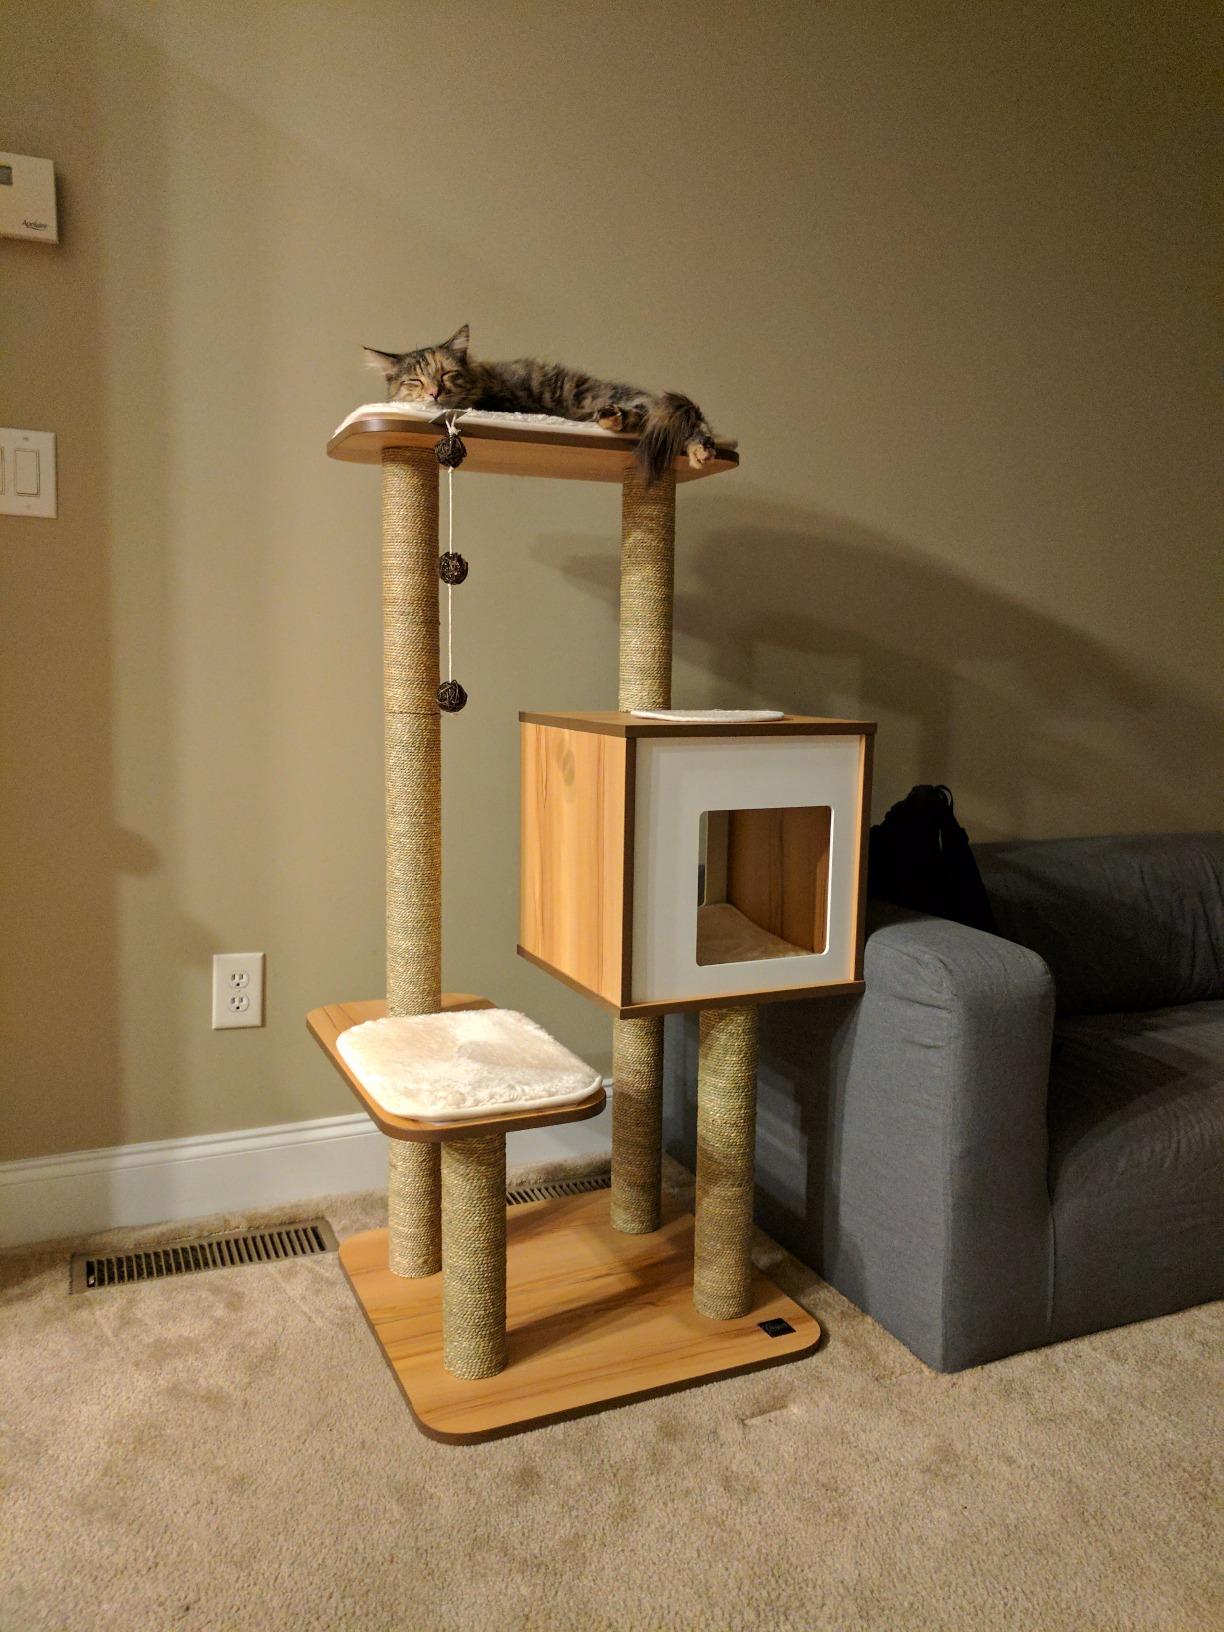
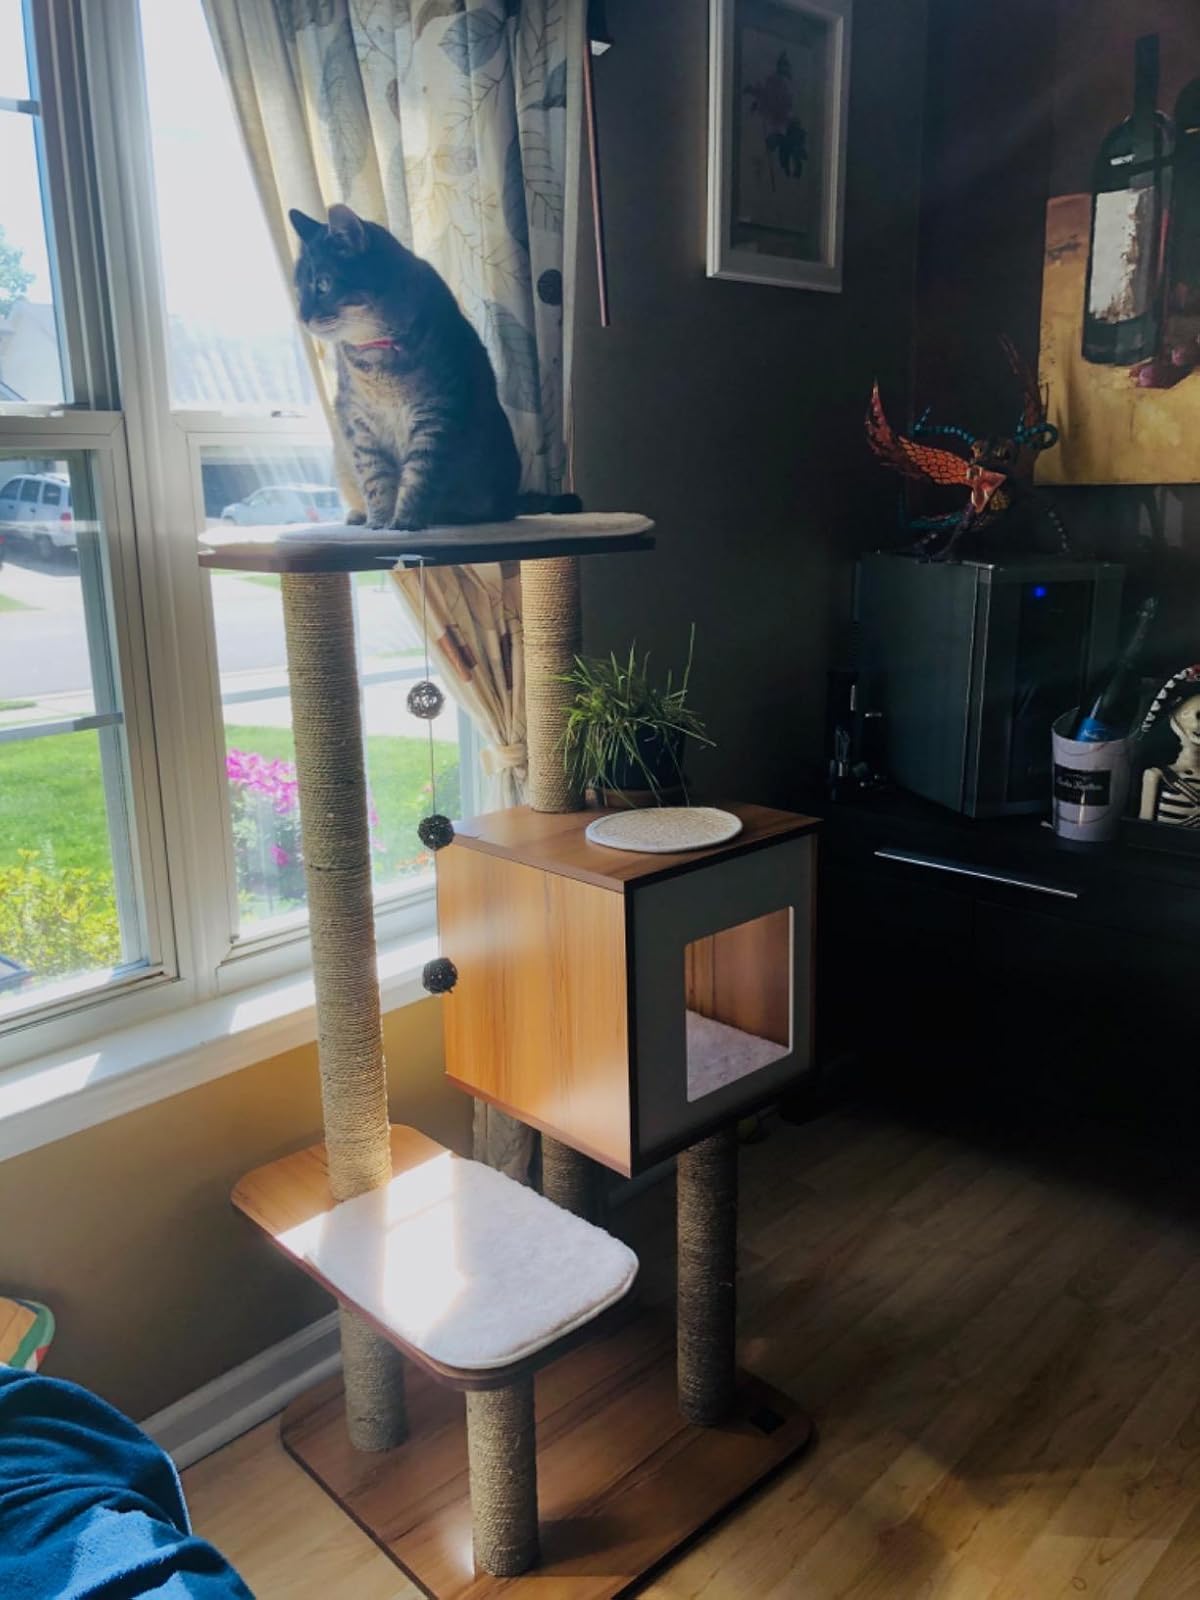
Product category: items_cat tree
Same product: yes